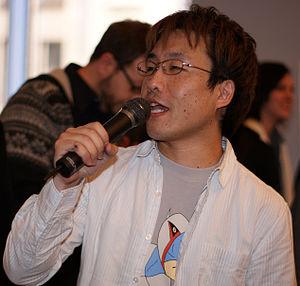
Tatsunoko vs. Capcom: Cross Generation of Heroes est un jeu vidéo de combat développé par Eighting, édité par Capcom en 2008 sur borne d'arcade, puis sur Wii. Ce crossover met en scène des combattants venant des univers Capcom et Tatsunoko. Il est sorti en décembre 2008, en arcade et sur Wii au Japon seulement ; la version console intitulée Tatsunoko vs. Capcom: Ultimate All-Stars est parue dans le monde entier au début de l'année 2010.
Marvel vs. Capcom 3: Fate of Two Worlds est un jeu vidéo de combat développé et édité par Capcom. C'est le 5ᵉ épisode de la série Marvel vs. Capcom. Cette série est un crossover des environnements de jeux vidéo de la société Capcom et de l'univers Marvel Comics.